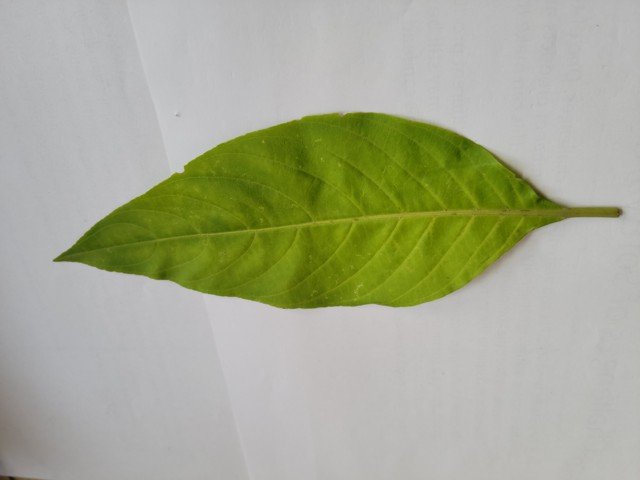
Plant: basok